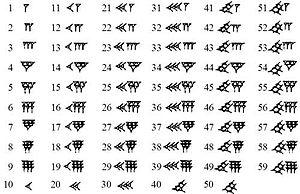
L’écriture cunéiforme est un système d'écriture complet mis au point en Basse Mésopotamie entre 3400 et 3300 av. J.-C., qui s'est par la suite répandu dans tout le Proche-Orient ancien, avant de disparaître dans les premiers siècles de l'ère chrétienne. Au départ pictographique et linéaire, la graphie de cette écriture a progressivement évolué vers des signes constitués de traits terminés en forme de « coins » ou « clous », auxquels elle doit son nom, « cunéiforme », qui lui a été donné aux XVIIIᵉ et XIXᵉ siècles. Cette écriture se pratique par incision à l'aide d'un calame sur des tablettes d'argile, ou sur une grande variété d'autres supports.